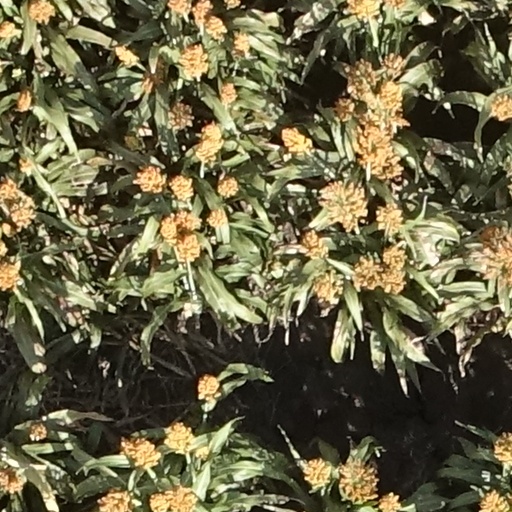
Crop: sorghum